Sanja Grohar

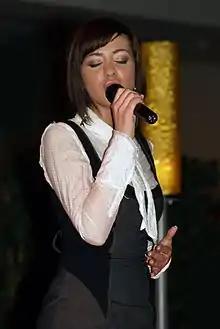
Sanja Grohar in 2008

Sanja Grohar (born 7 February 1984 in Kranj) is a Slovenian singer, model, tv host, influencer and beauty pageant titleholder.